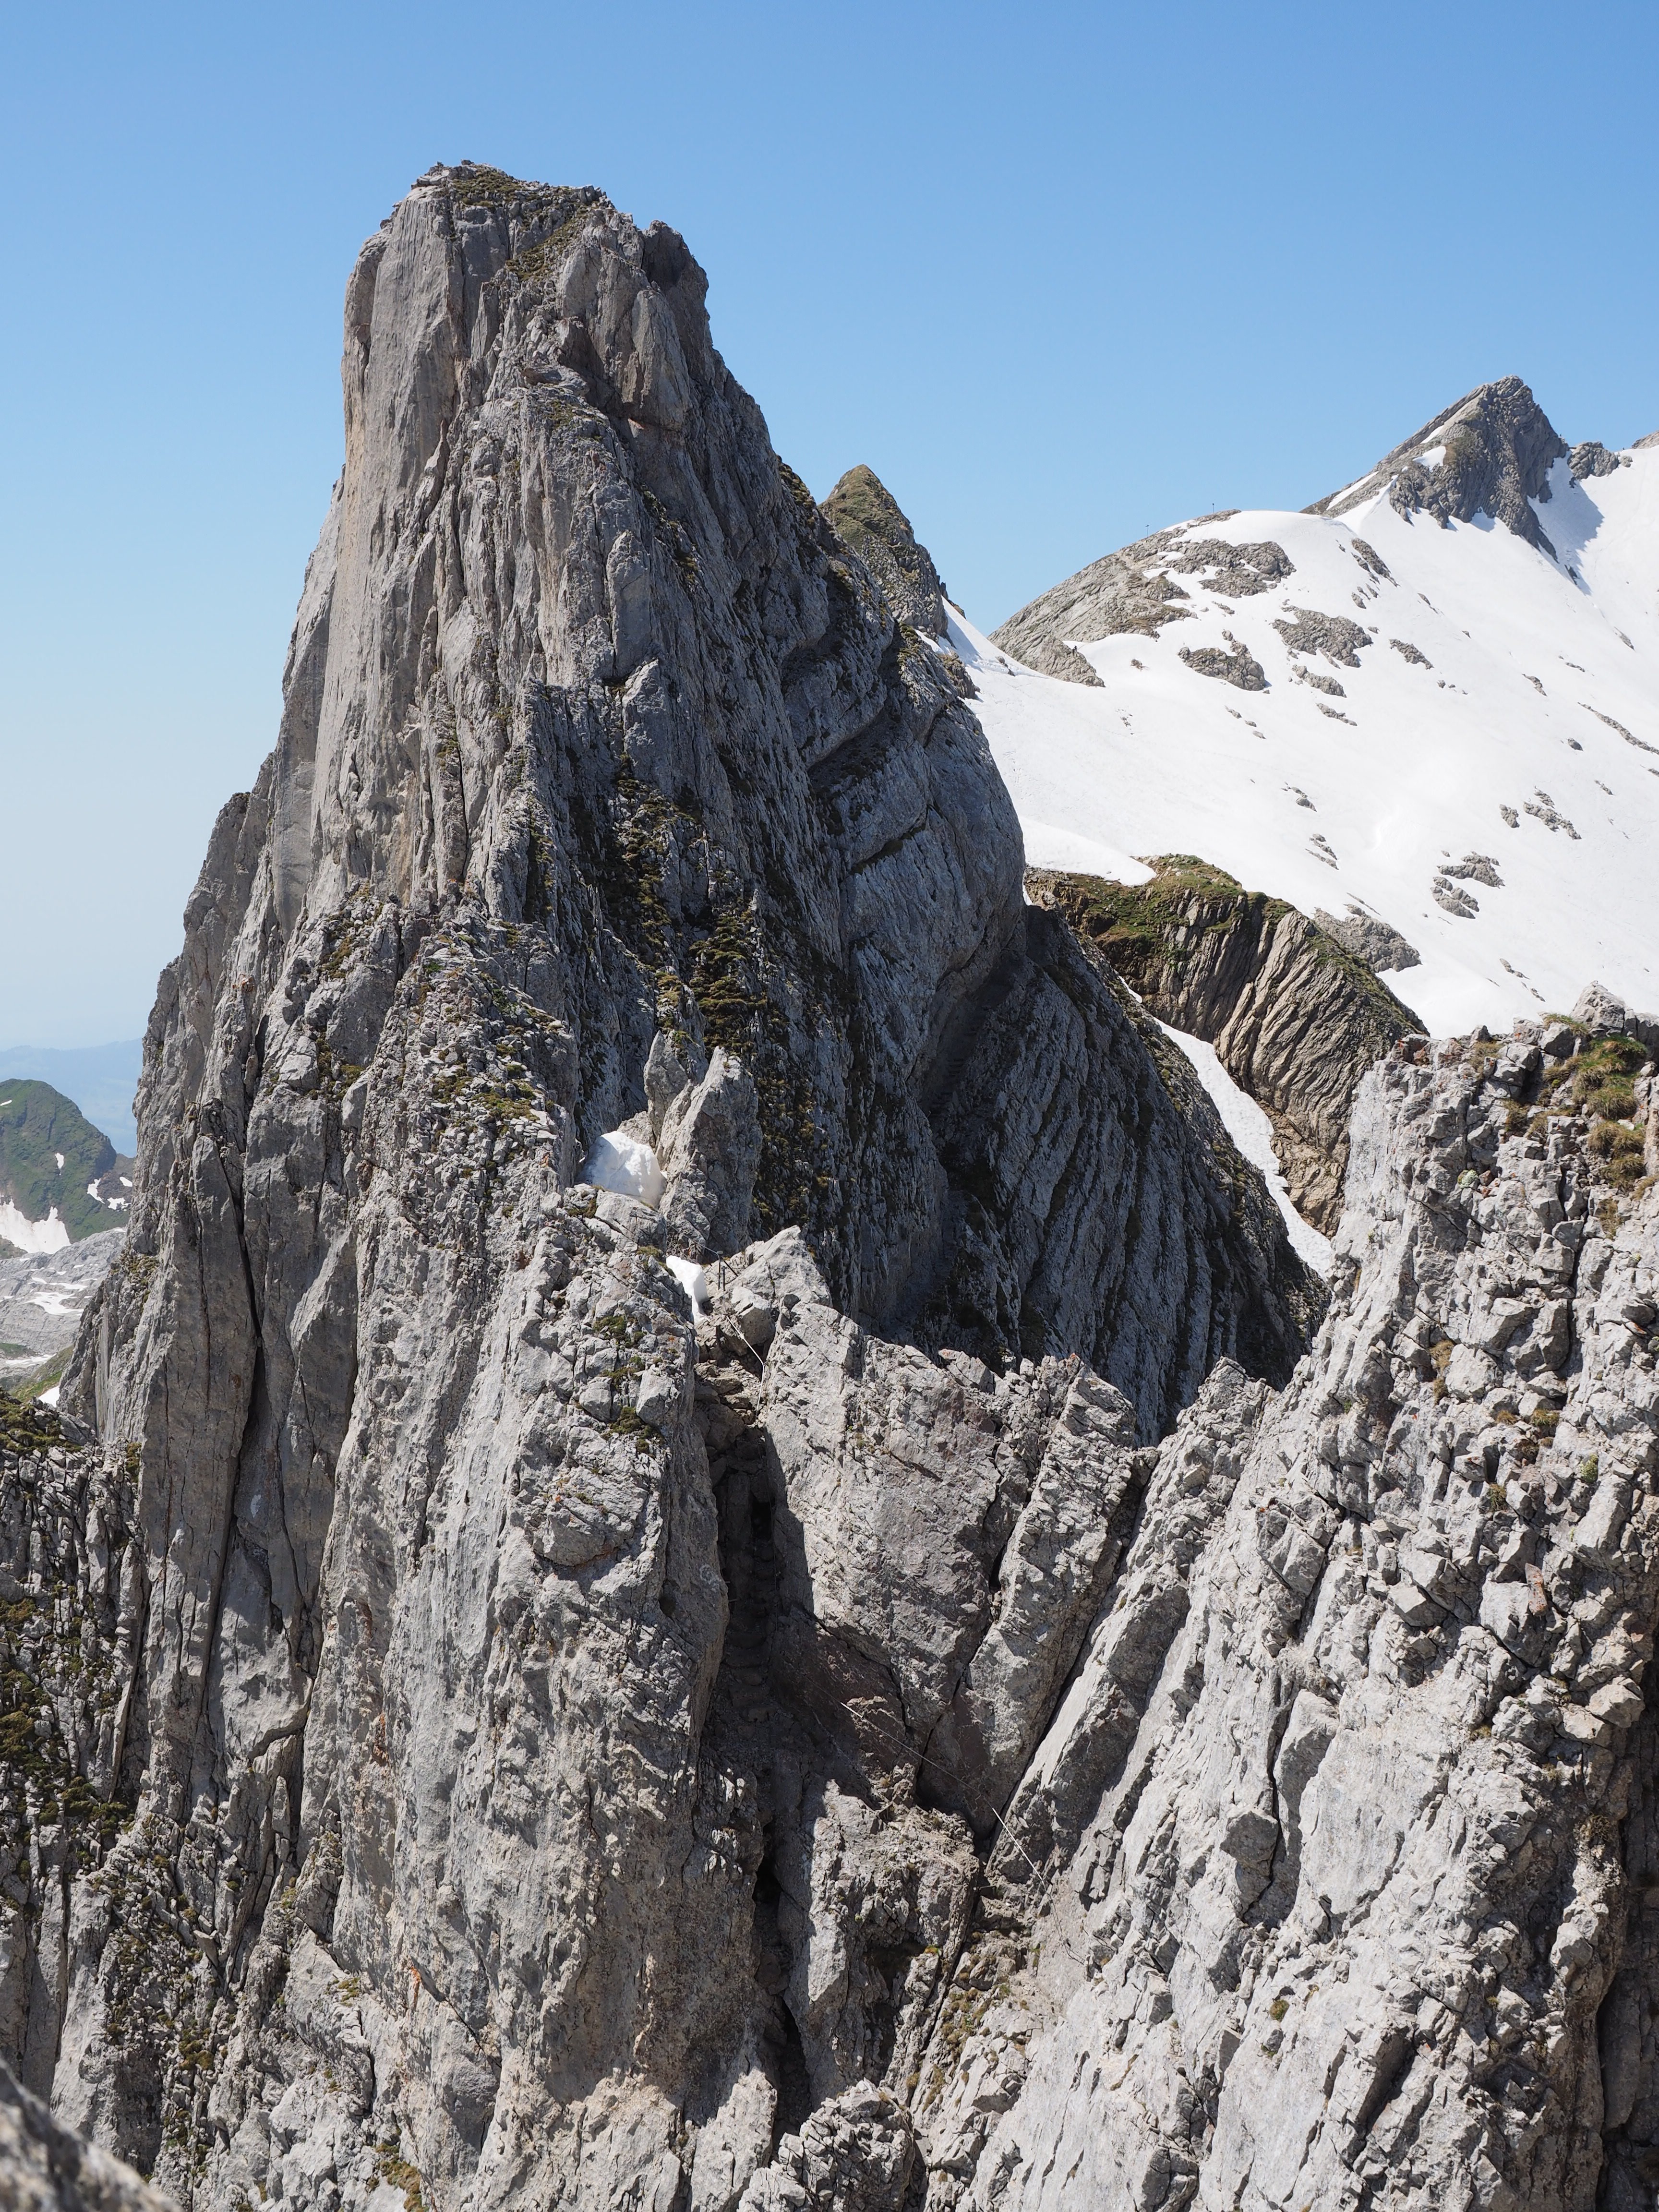
rock, wilderness, walking, mountain, snow, adventure, mountain range, recreation, formation, alpine, climbing, terrain, ridge, summit, mountain peak, mountain summit, mountaineering, great, geology, sports, alps, appenzell, cirque, swiss alps, landform, scramble, alpstein, outdoor recreation, mountainous landforms, geological phenomenon, ar te, alpstein region, lenses ridge